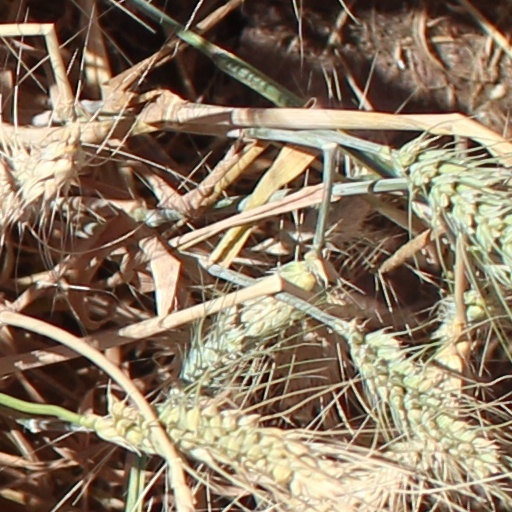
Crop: wheat